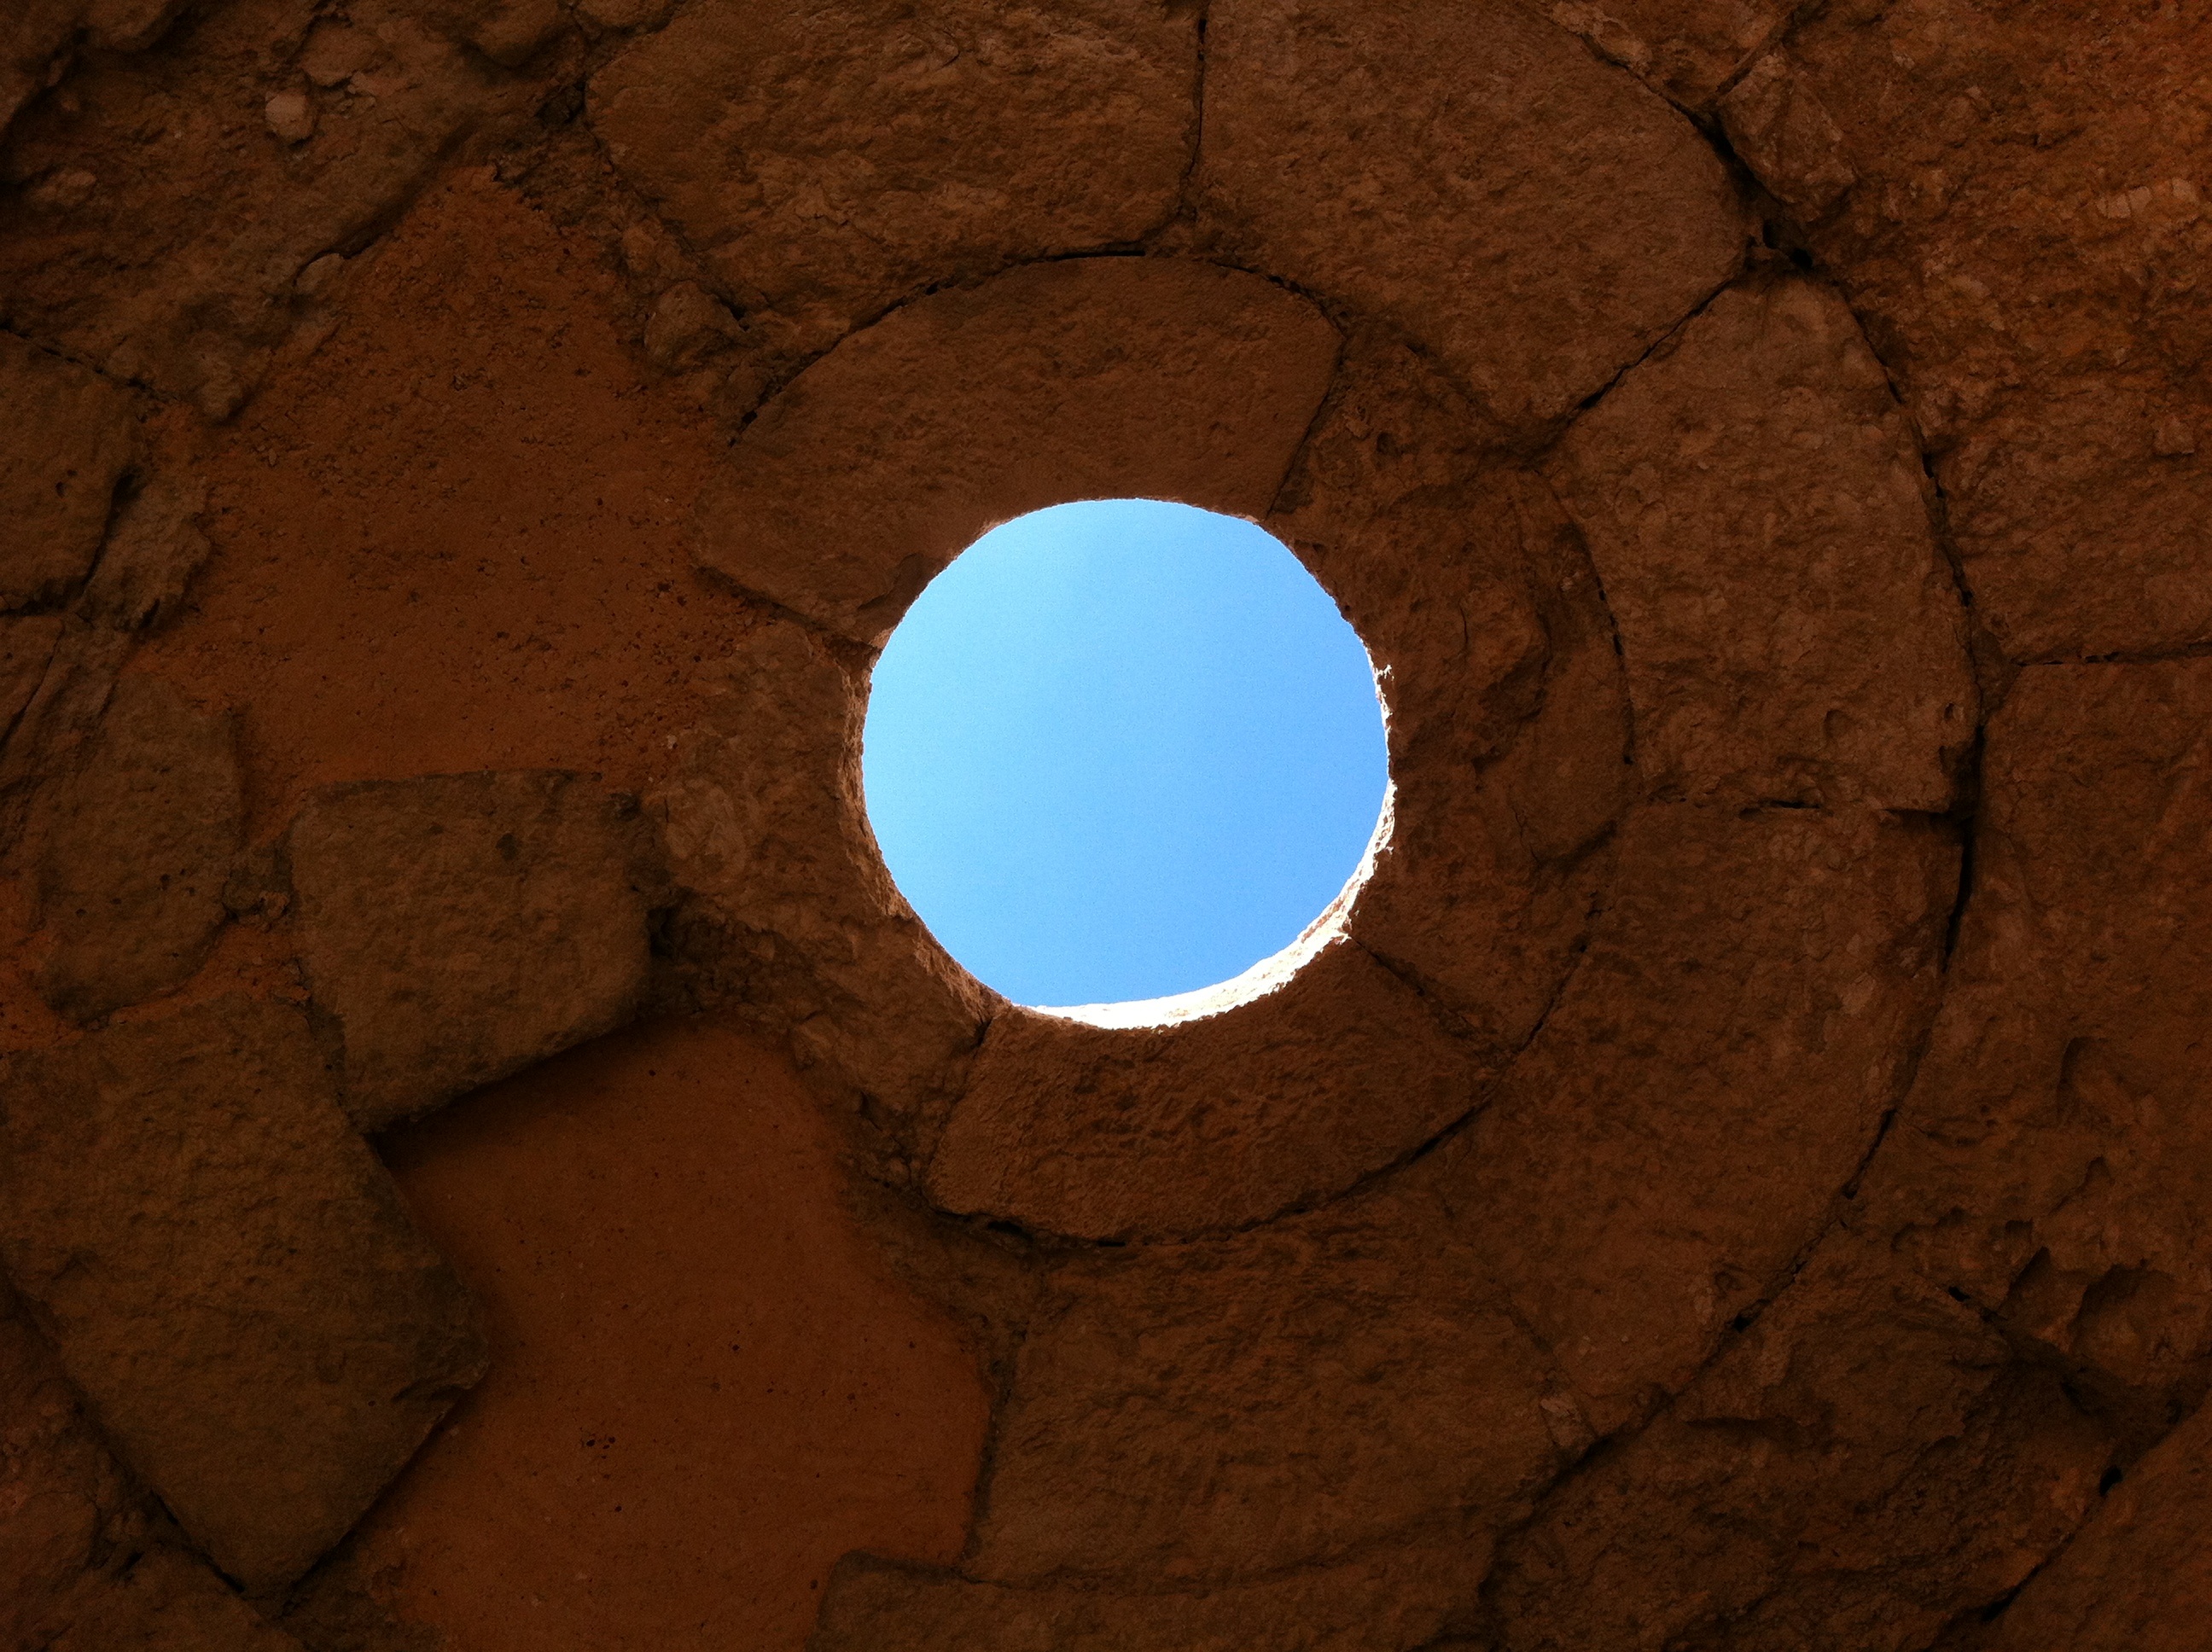
light, sky, reflection, soil, circle, vision, outlook, openness